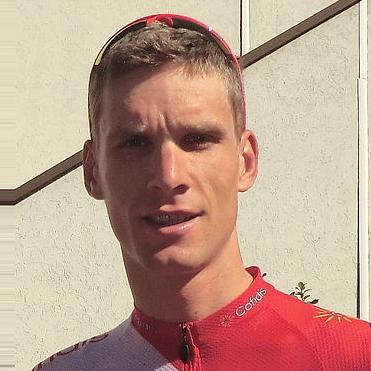
Age: 26